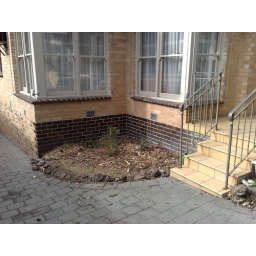
Garden bed near front corner of house II